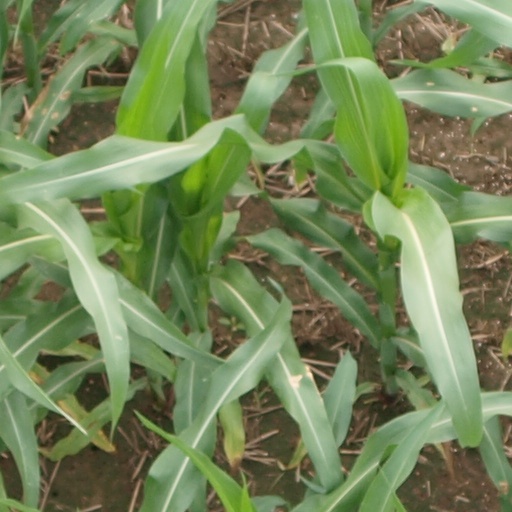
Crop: maize; corn